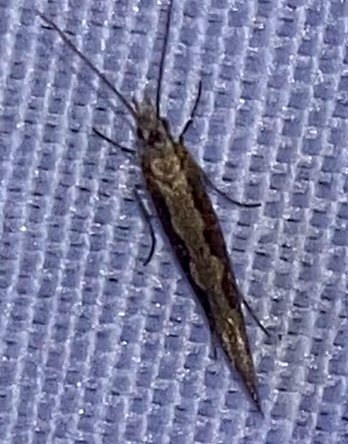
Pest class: diamondback_moth